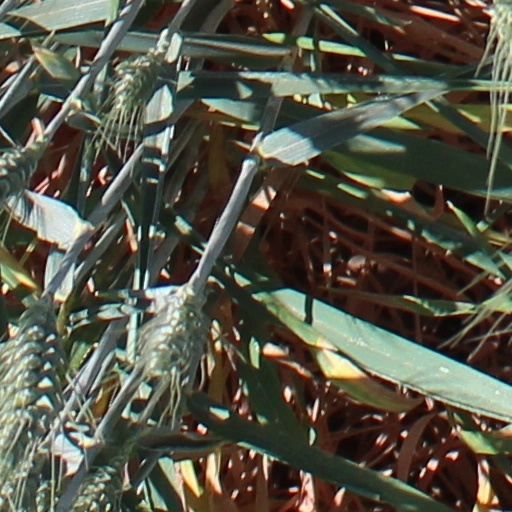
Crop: wheat